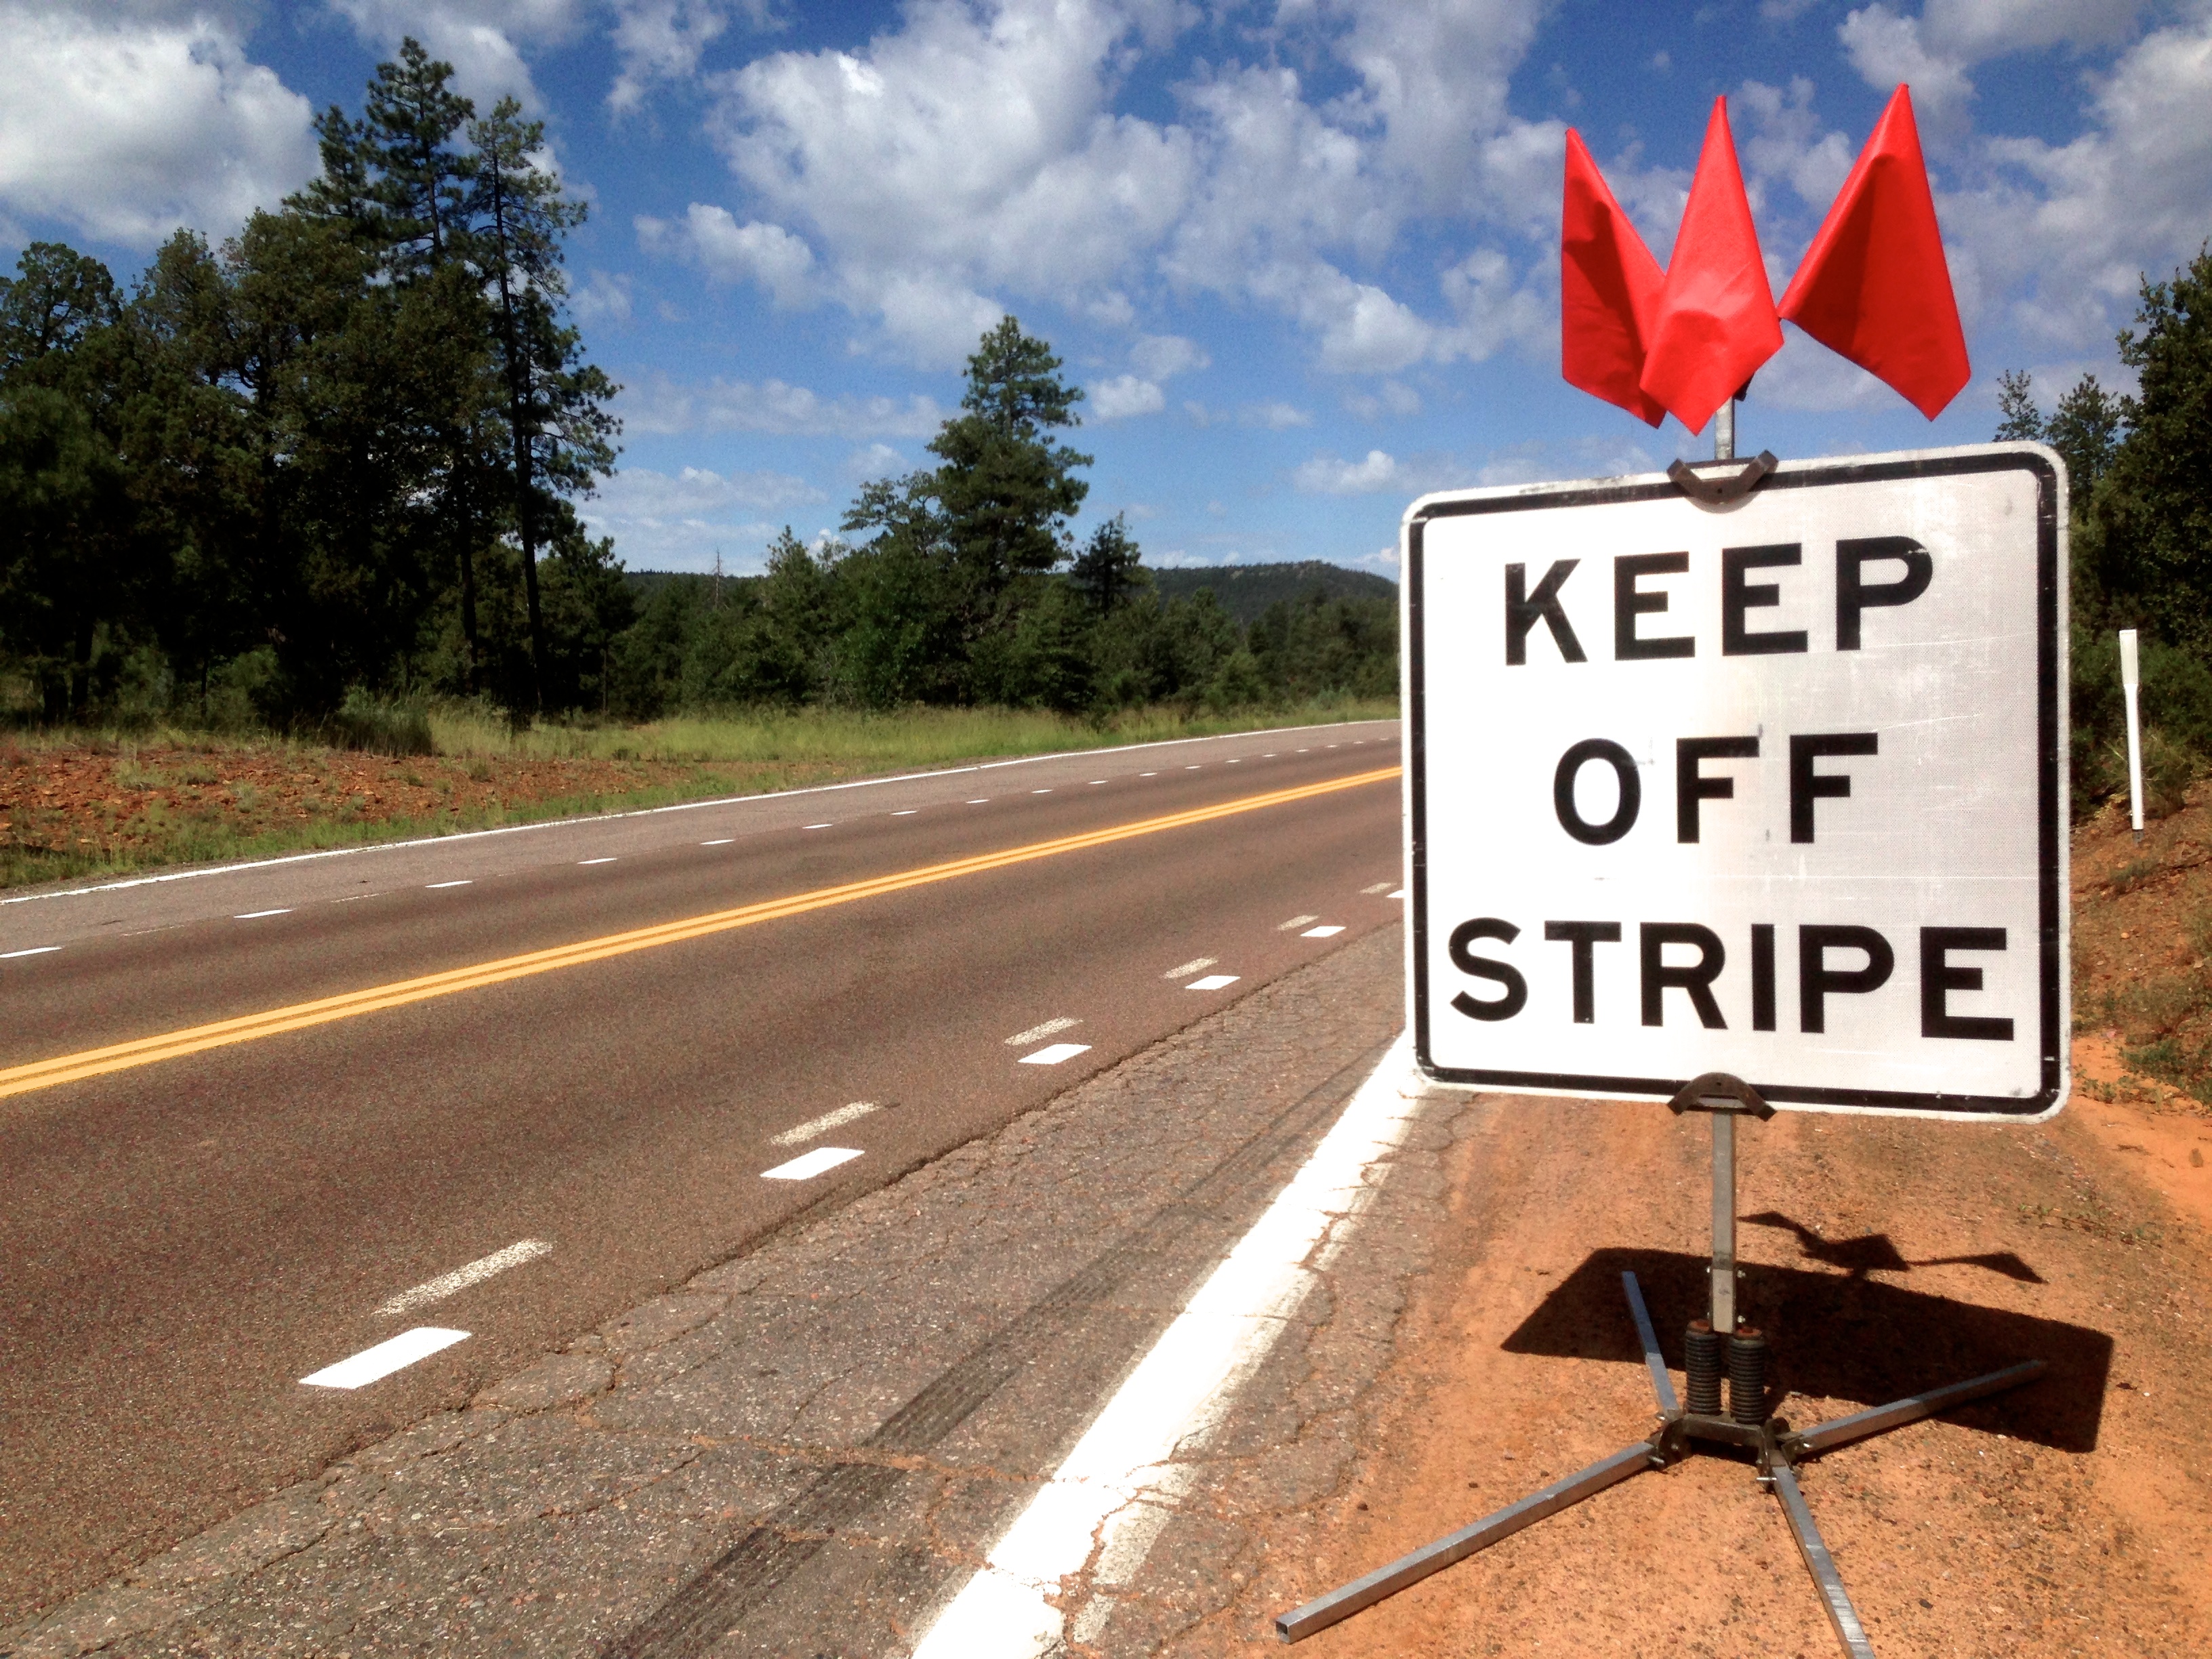
road, highway, driving, sign, signage, lane, road trip, infrastructure, traffic sign